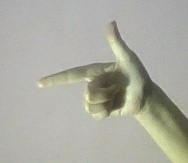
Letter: yaa